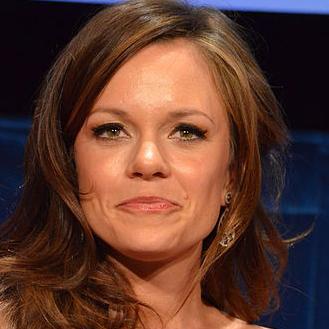
Age: 29